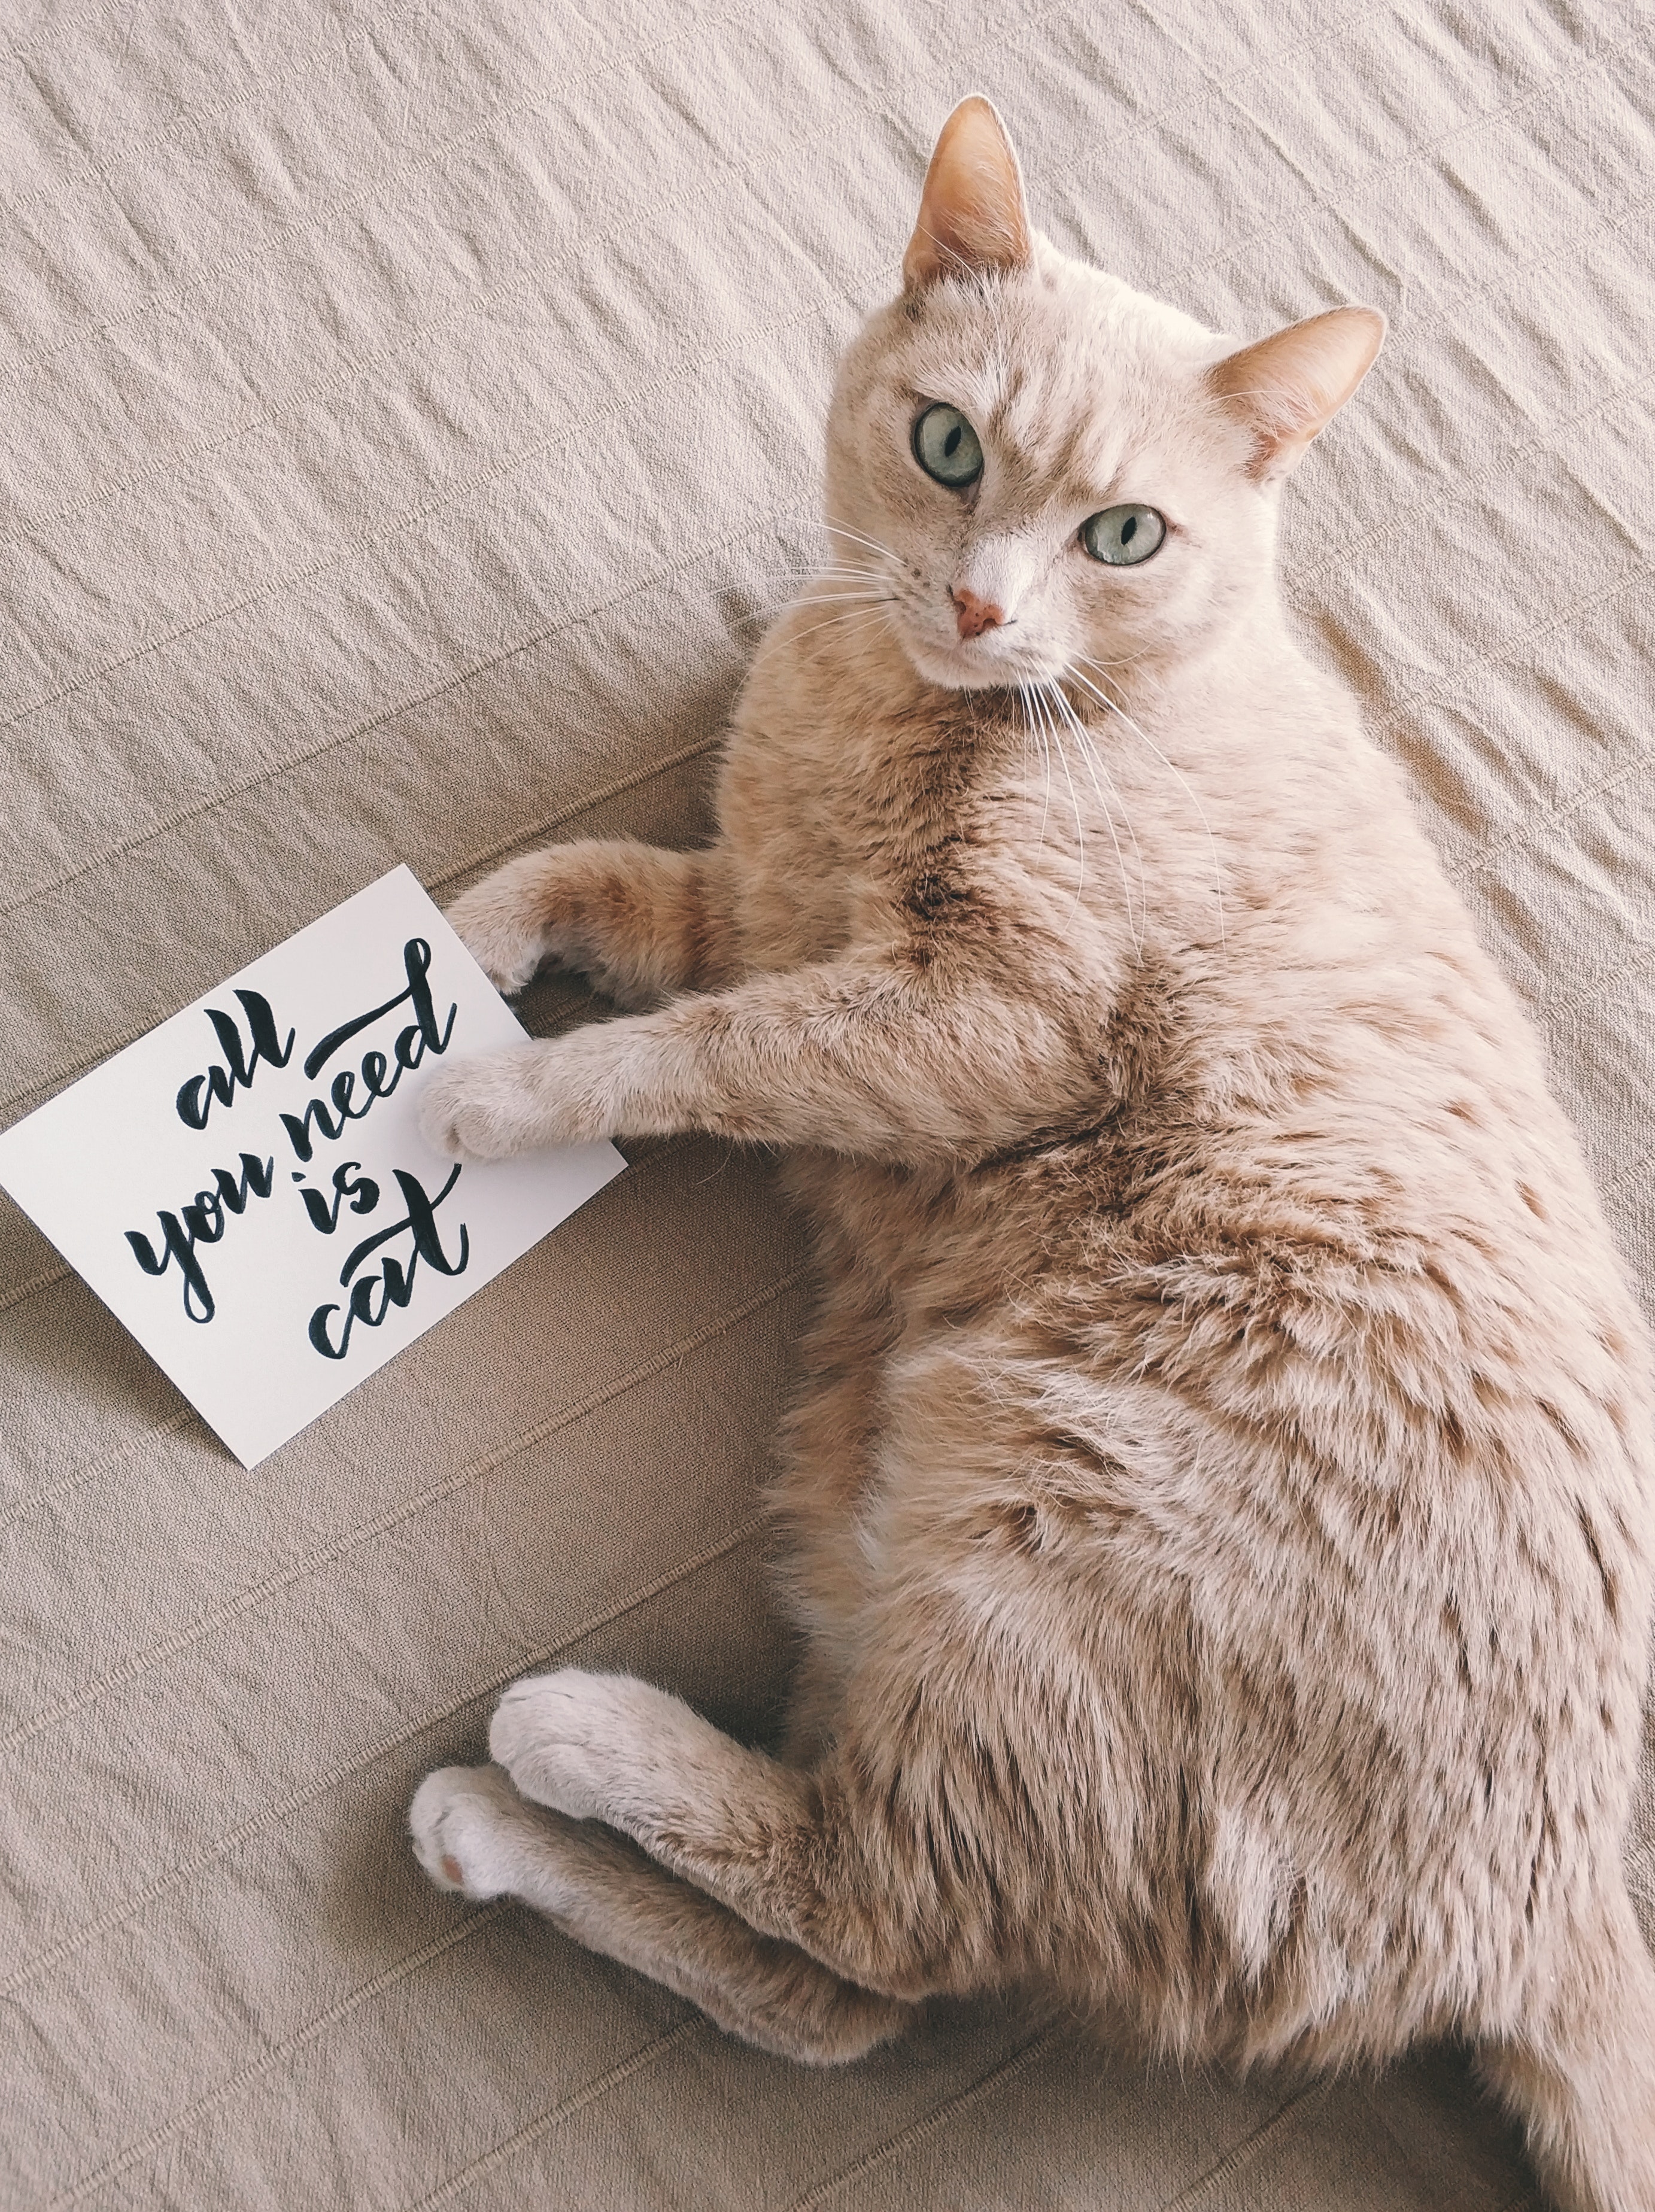
cat, small to medium sized cats, cat like mammal, whiskers, domestic short haired cat, fur, dragon li, kitten, paw, tabby cat, european shorthair, carnivoran, australian mist, asian, tail, aegean cat